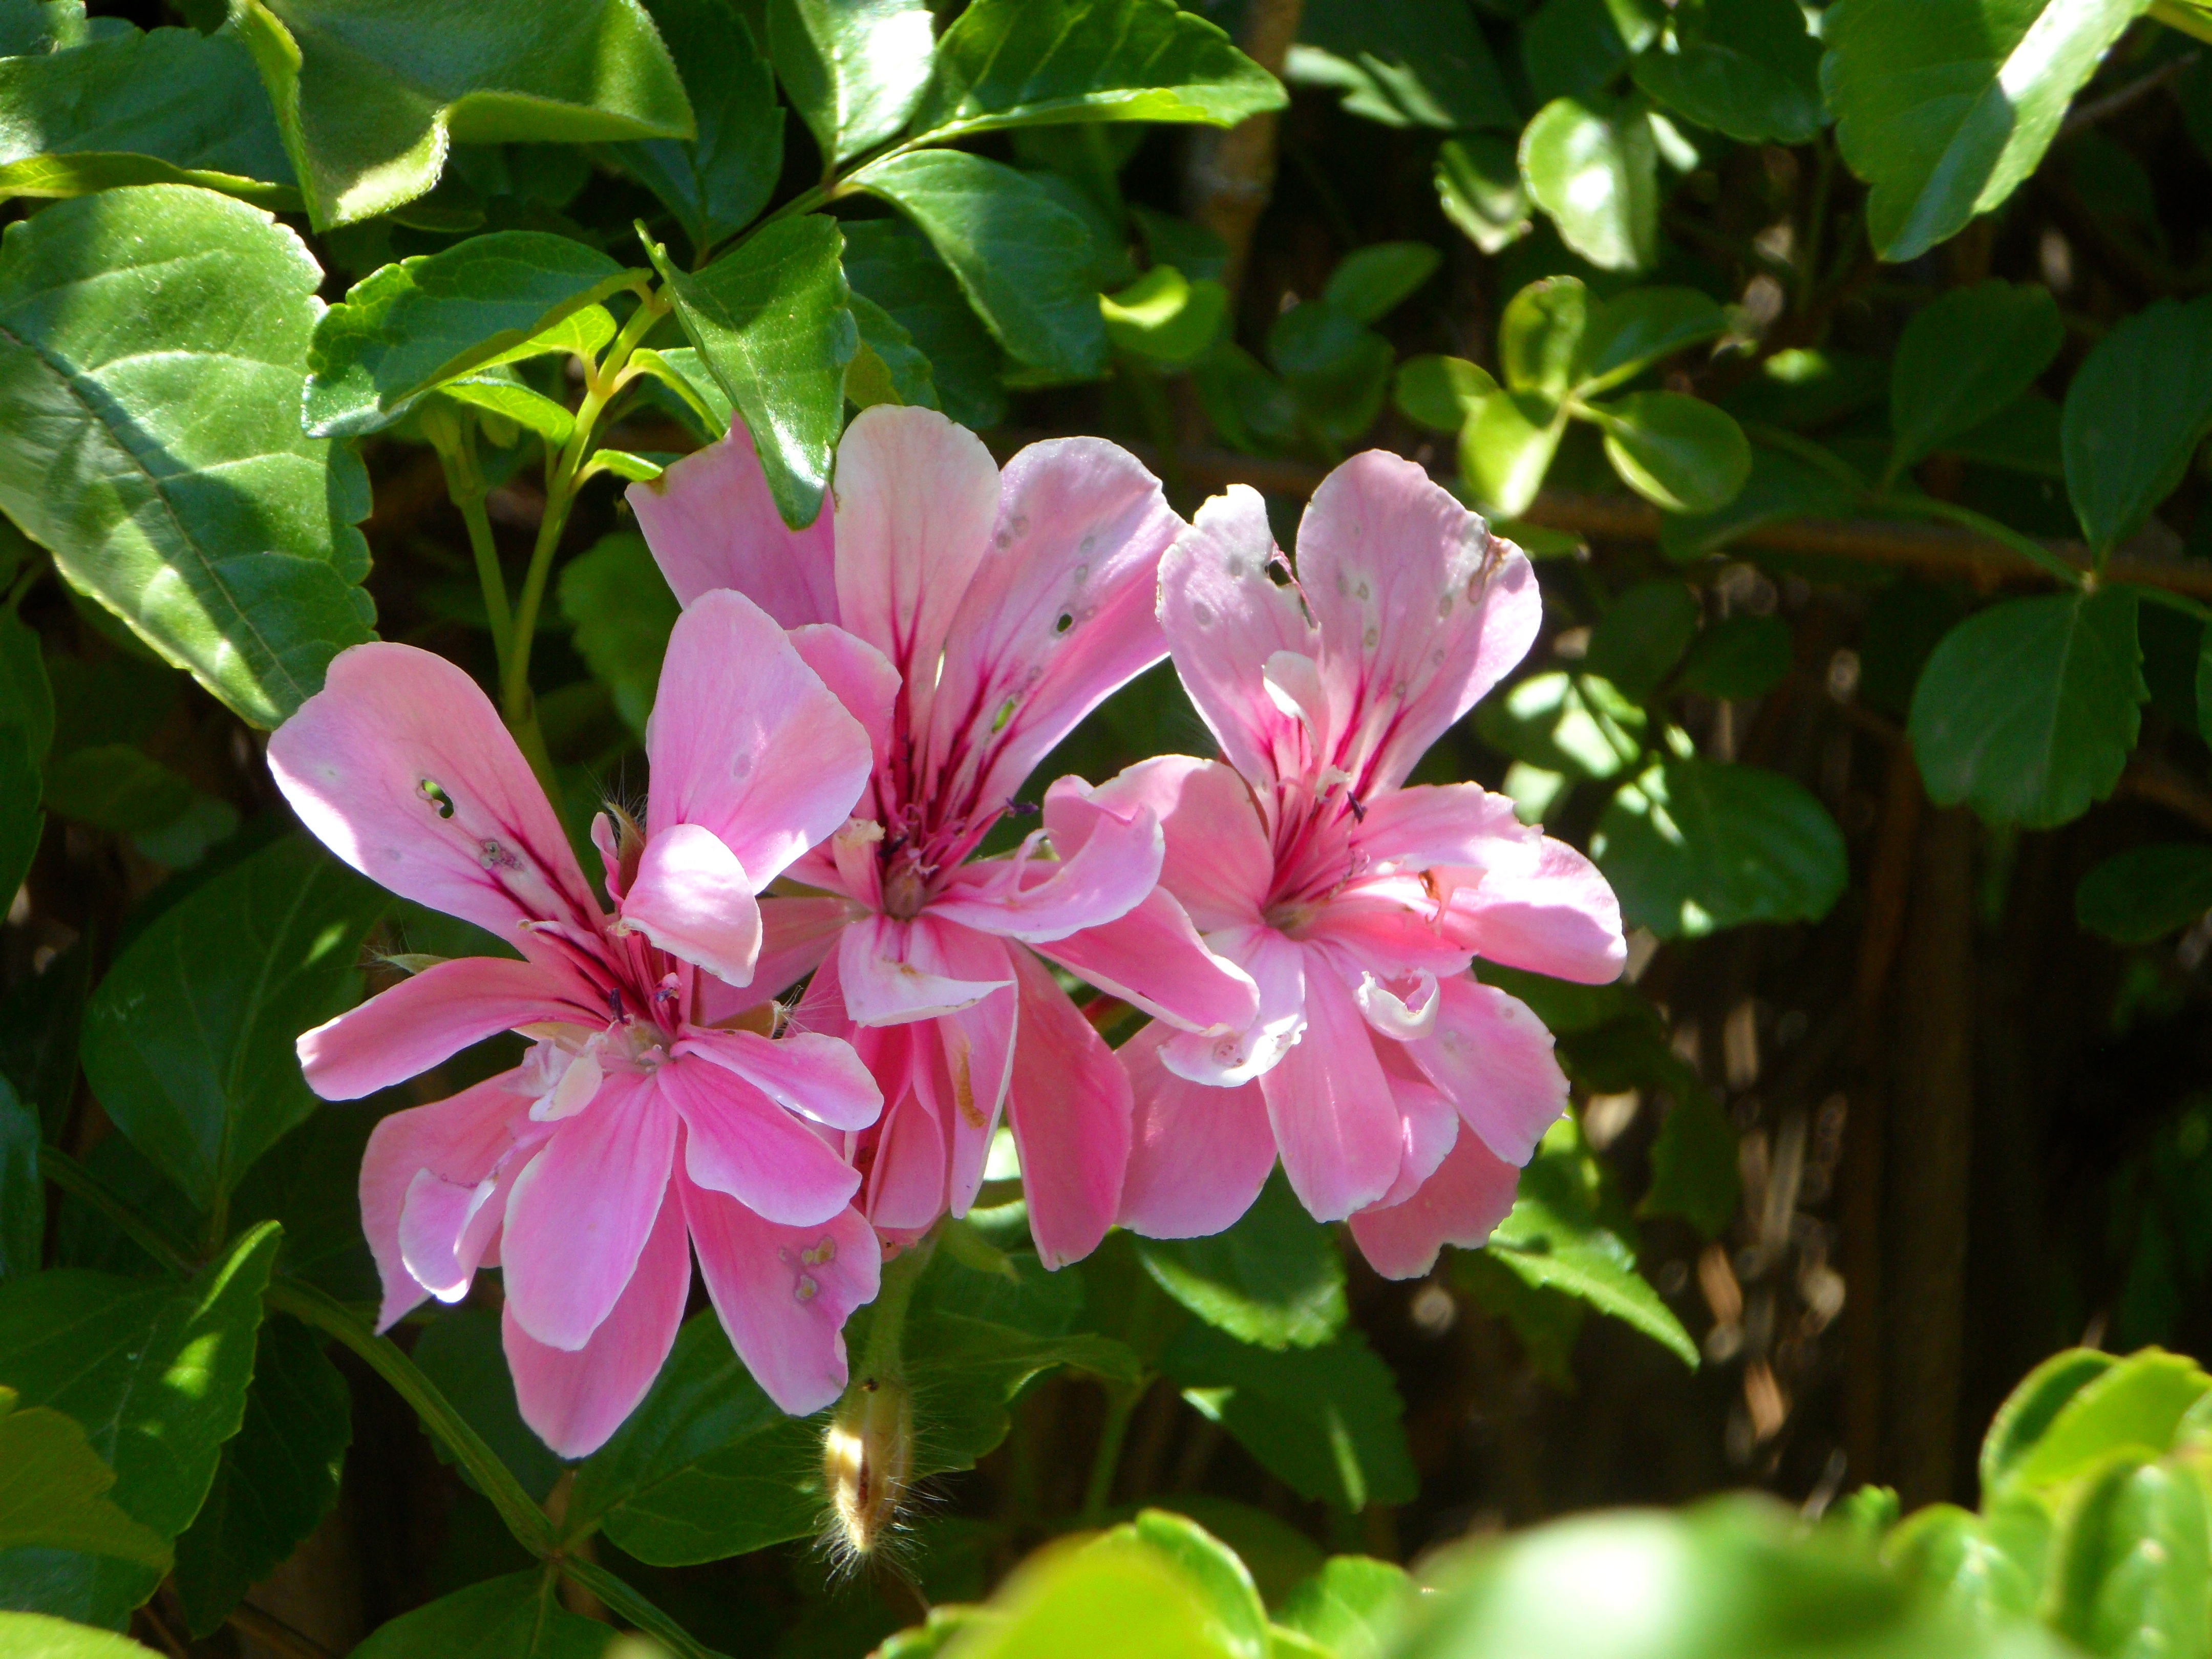
nature, blossom, plant, leaf, flower, petal, bloom, bush, green, botany, garden, pink, flora, wildflower, geranium, shrub, ornamental, ornamental shrub, ornamental plant, pink flowers, flowering plant, woody plant, land plant